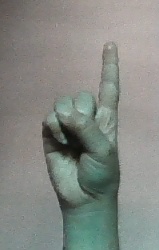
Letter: bb